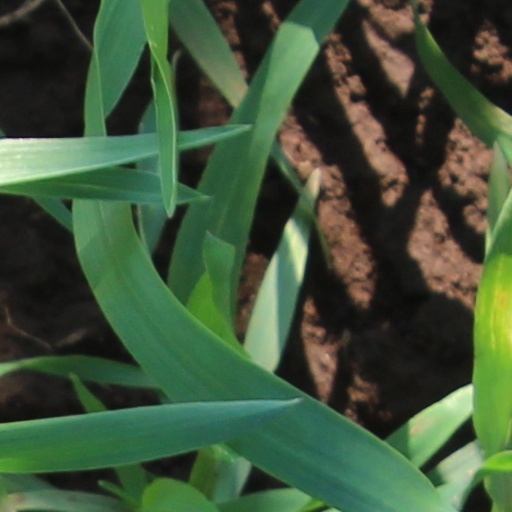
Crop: wheat